Jon Øyvind Odland

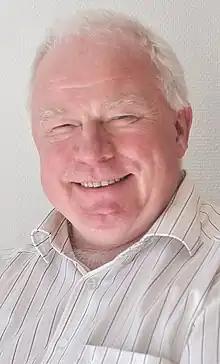
Jon Øyvind Odland

Jon Øyvind Odland (born 29 May 1954) is a Norwegian politician for the Centre Party.